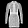
Label: Dress